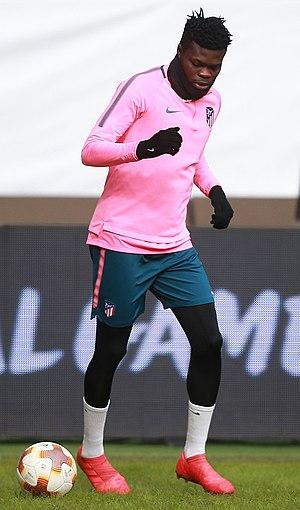
Thomas Teye Partey, né le 13 juin 1993 à Odumase Krobo, est un footballeur ghanéen qui évolue au poste de milieu défensif à l'Atlético de Madrid.